Capital Cities (duo)

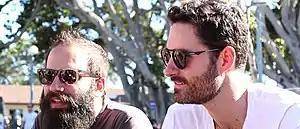
Capital Cities in 2013 Left to right: Sebu Simonian, Ryan Merchant

Capital Cities is an American pop duo from Los Angeles, California, formed in 2008 by Ryan Merchant (vocals, keyboard, guitar) and Sebu Simonian (vocals, keyboard). Their debut EP was released on June 7, 2011, with lead single "Safe and Sound" which became their only top ten hit single.